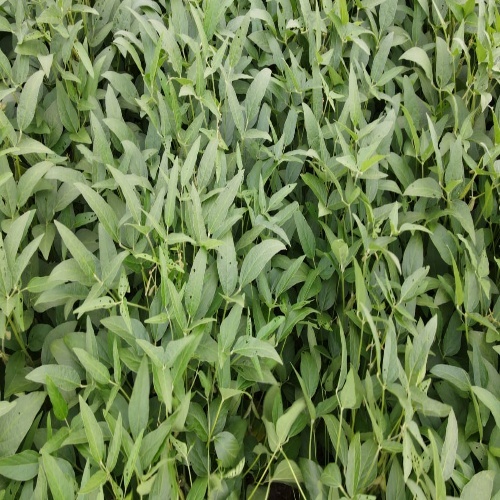
Label: Diabrotica_speciosa